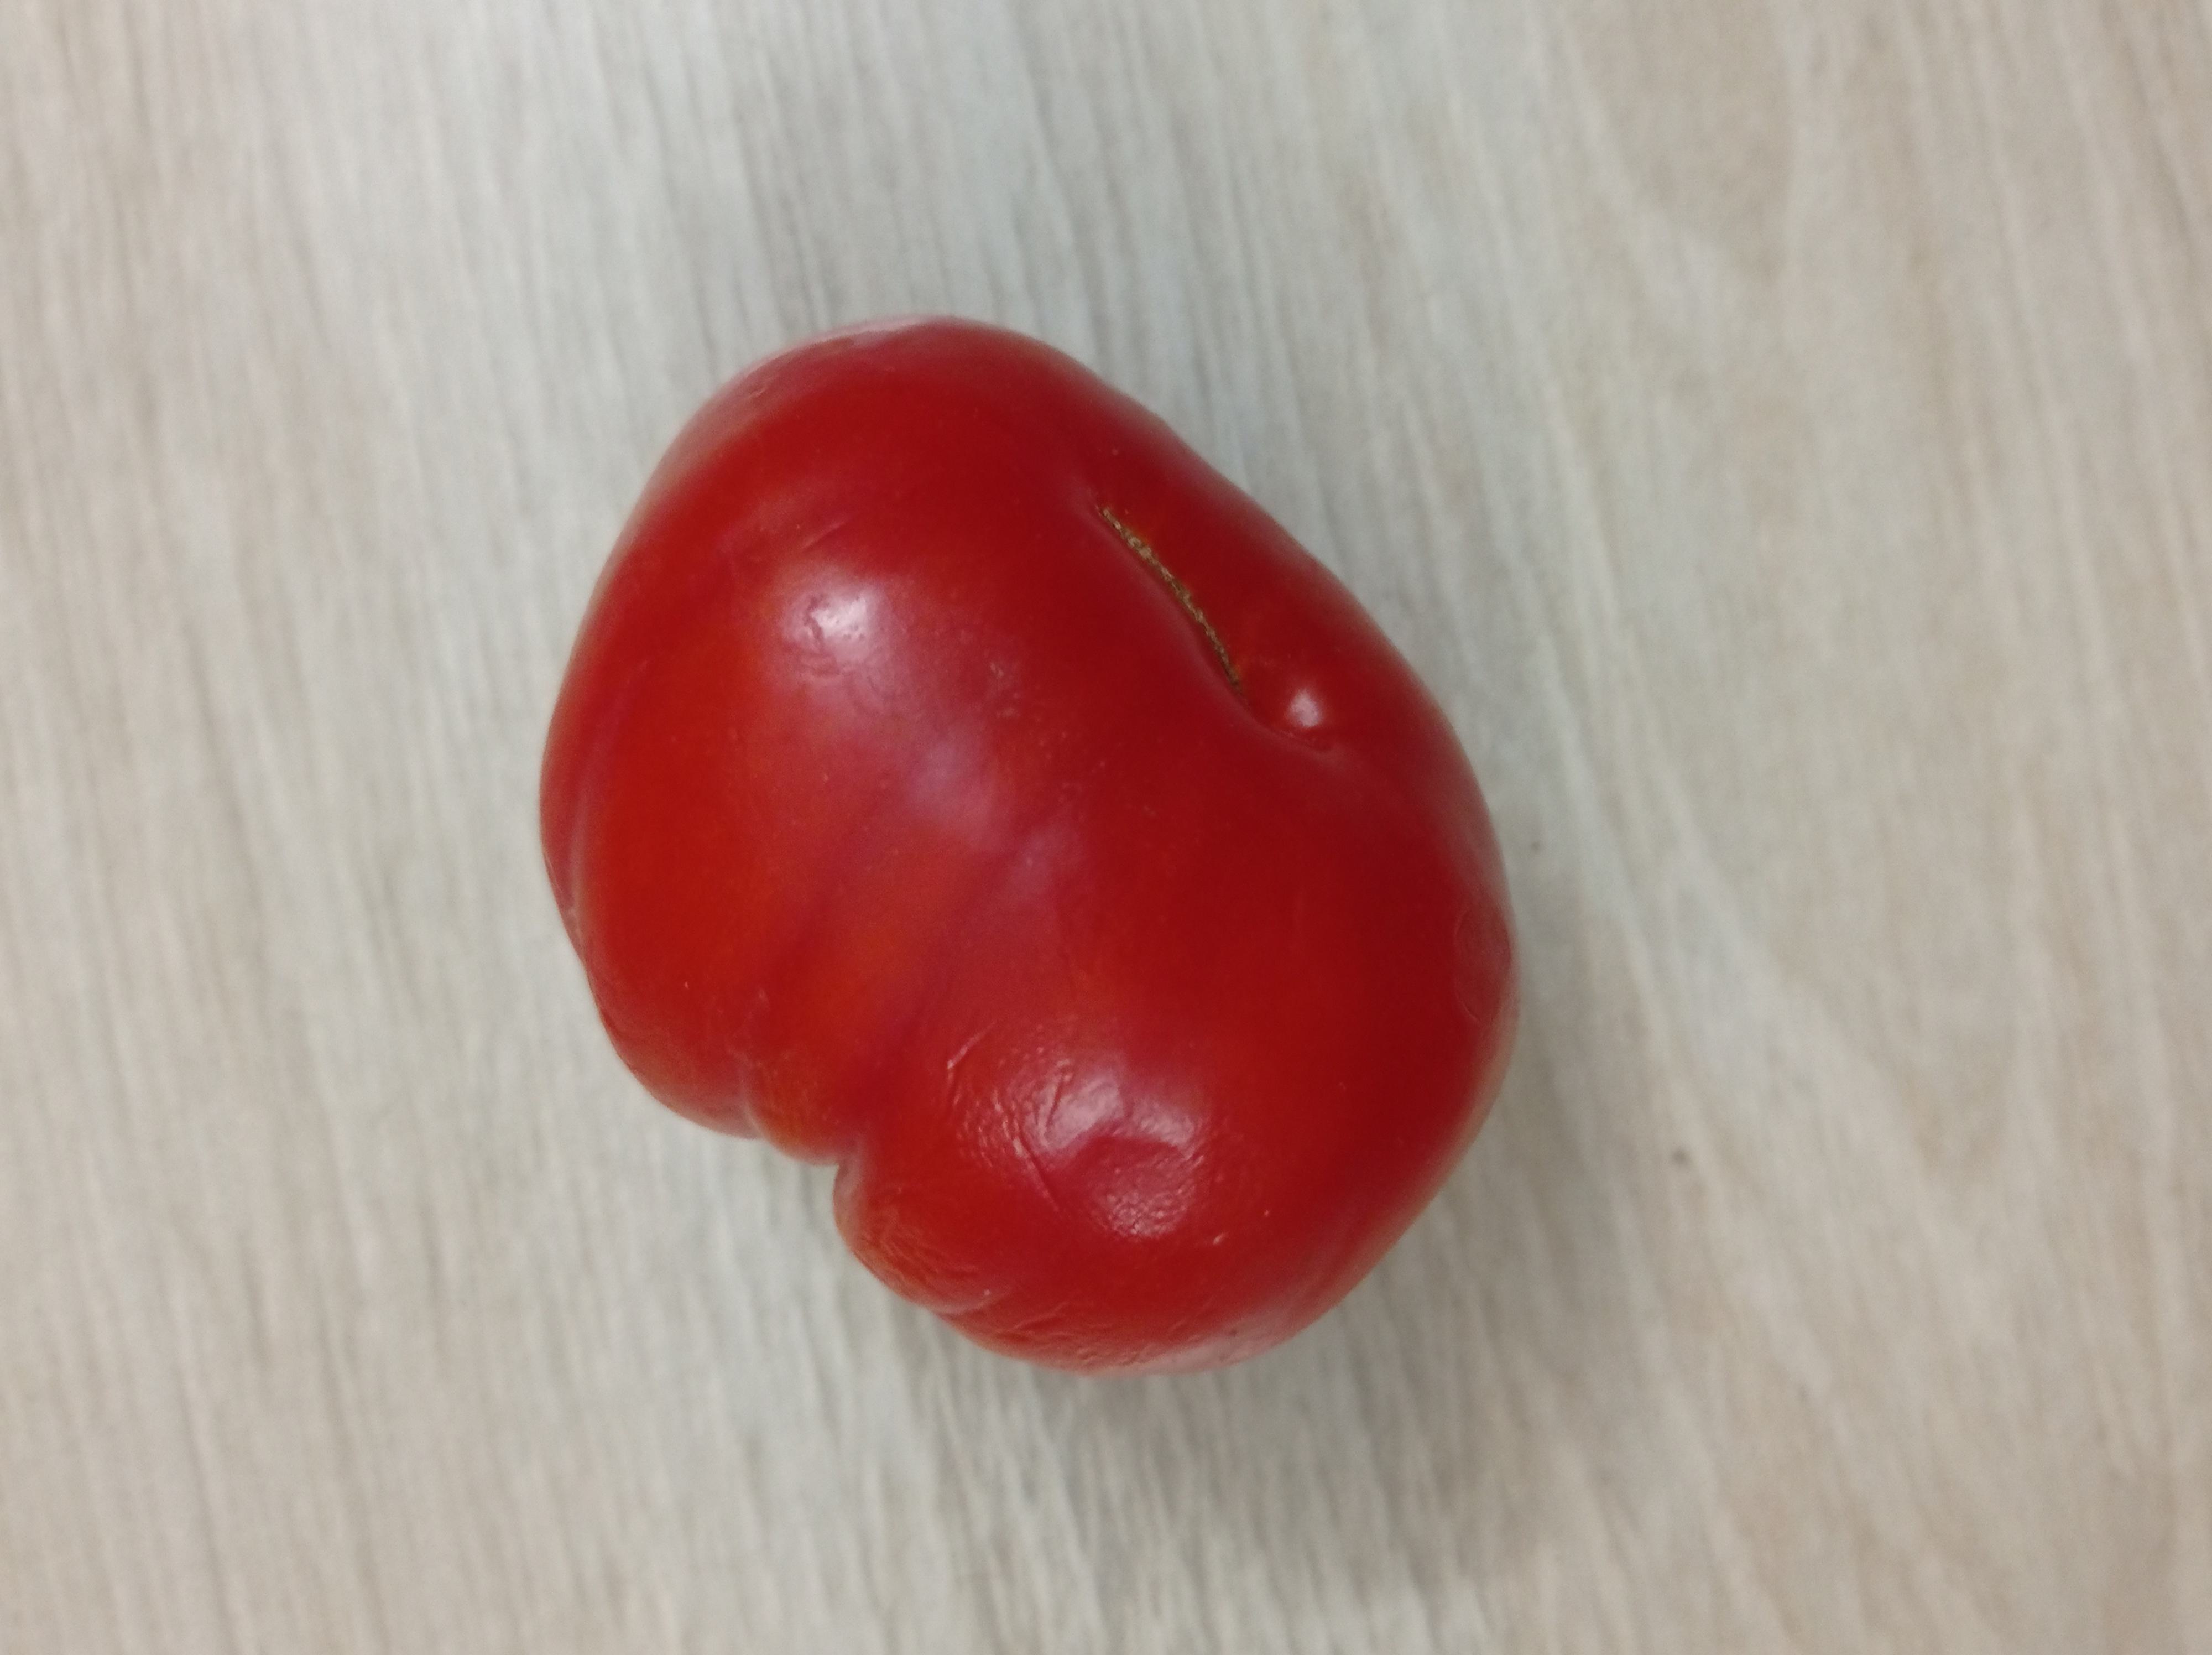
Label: Fresh